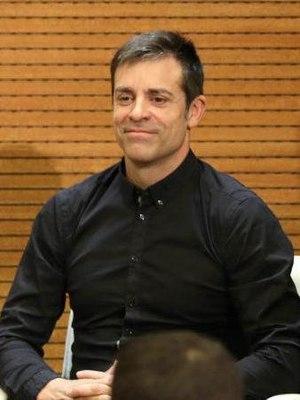
Roberto Solozábal, né le 15 septembre 1969 à Madrid, est un footballeur espagnol, évoluant au poste de défenseur central. Au cours de sa carrière, il évolue à l'Atlético de Madrid et au Betis Séville ainsi qu'en équipe d'Espagne.